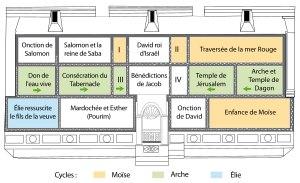
La synagogue de Doura Europos est un édifice de culte juif situé dans la ville hellénistique et romaine de Doura Europos dans la province de Syrie. C'est l'un des monuments les plus importants pour l'étude de l'art juif dans l'Antiquité, témoin du judaïsme synagogal.